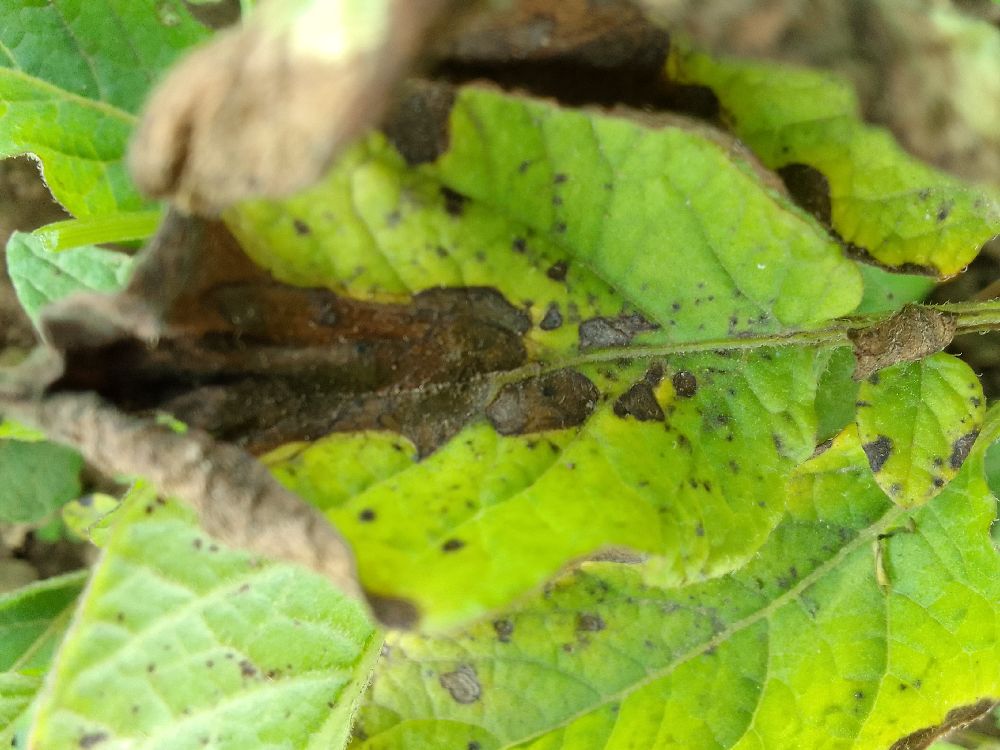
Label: Early blight